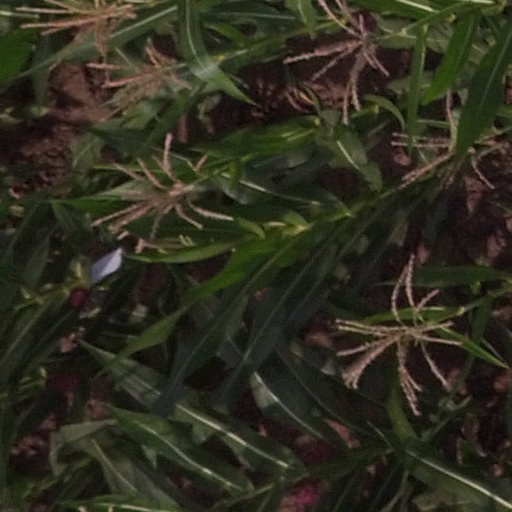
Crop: maize; corn